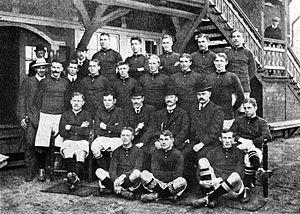
Équipe du Danemark de football aux Jeux olympiques de 1908 à Londres. En arrière plan, de g. à d. deux officiels, Harald Hansen, Harald Bohr, Sophus Nielsen, Marius Andersen, Oskar Nielsen. Au troisième plan, de g. à d. un officiel, Johannes Gandil, Charles Williams (entraîneur), Charles von Buchwald, Bjørn Rasmussen, Kristian Middelboe, Nils Middelboe, Ludvig Drescher. Au second plan, de g. à d. August Lindgren, Knud Hansen, H. P. Katberg (dirigeant), Ludvig Syslov (dirigeant), Dr Jørgen Jensen (dirigeant), Vilhelm Wolfhagen. Au premier plan, de g. à d. Ødbert Bjarnholt, Magnus Beck, Einar Middelboe.
Peter Marius Andersen est un footballeur danois, évoluant au poste d'attaquant.
Kristian Middelboe est un joueur de football international danois, qui évoluait au poste de défenseur.
Bjørn Rasmussen est un footballeur danois, évoluant au poste d'attaquant.